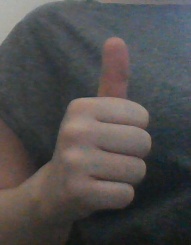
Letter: aleff